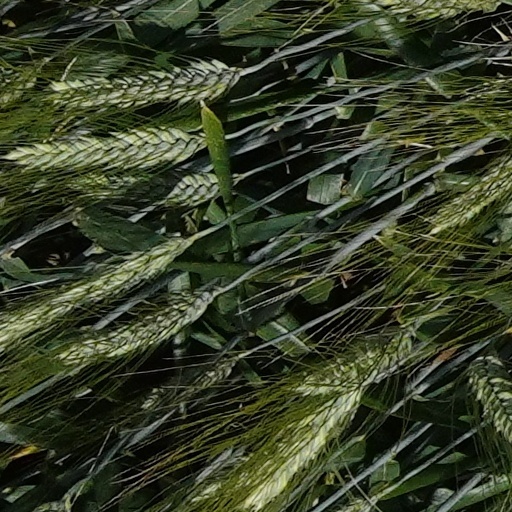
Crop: wheat